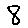
Label: 8